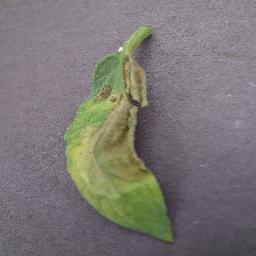
Label: Tomato___Late_blight